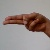
The image shows a hand gesture representing the letter 'H' in Indian Sign Language.